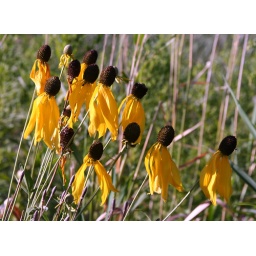
in a flower bed near my house